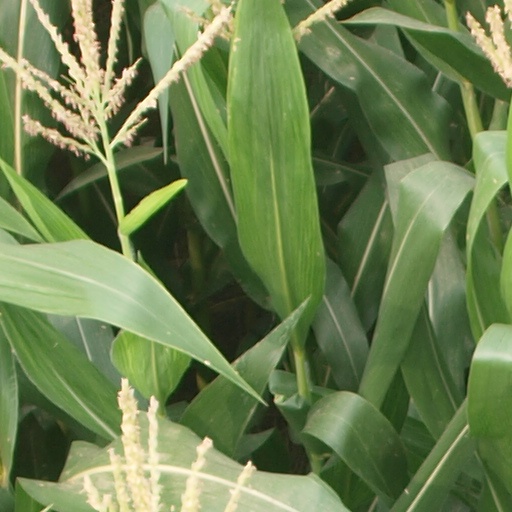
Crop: maize; corn